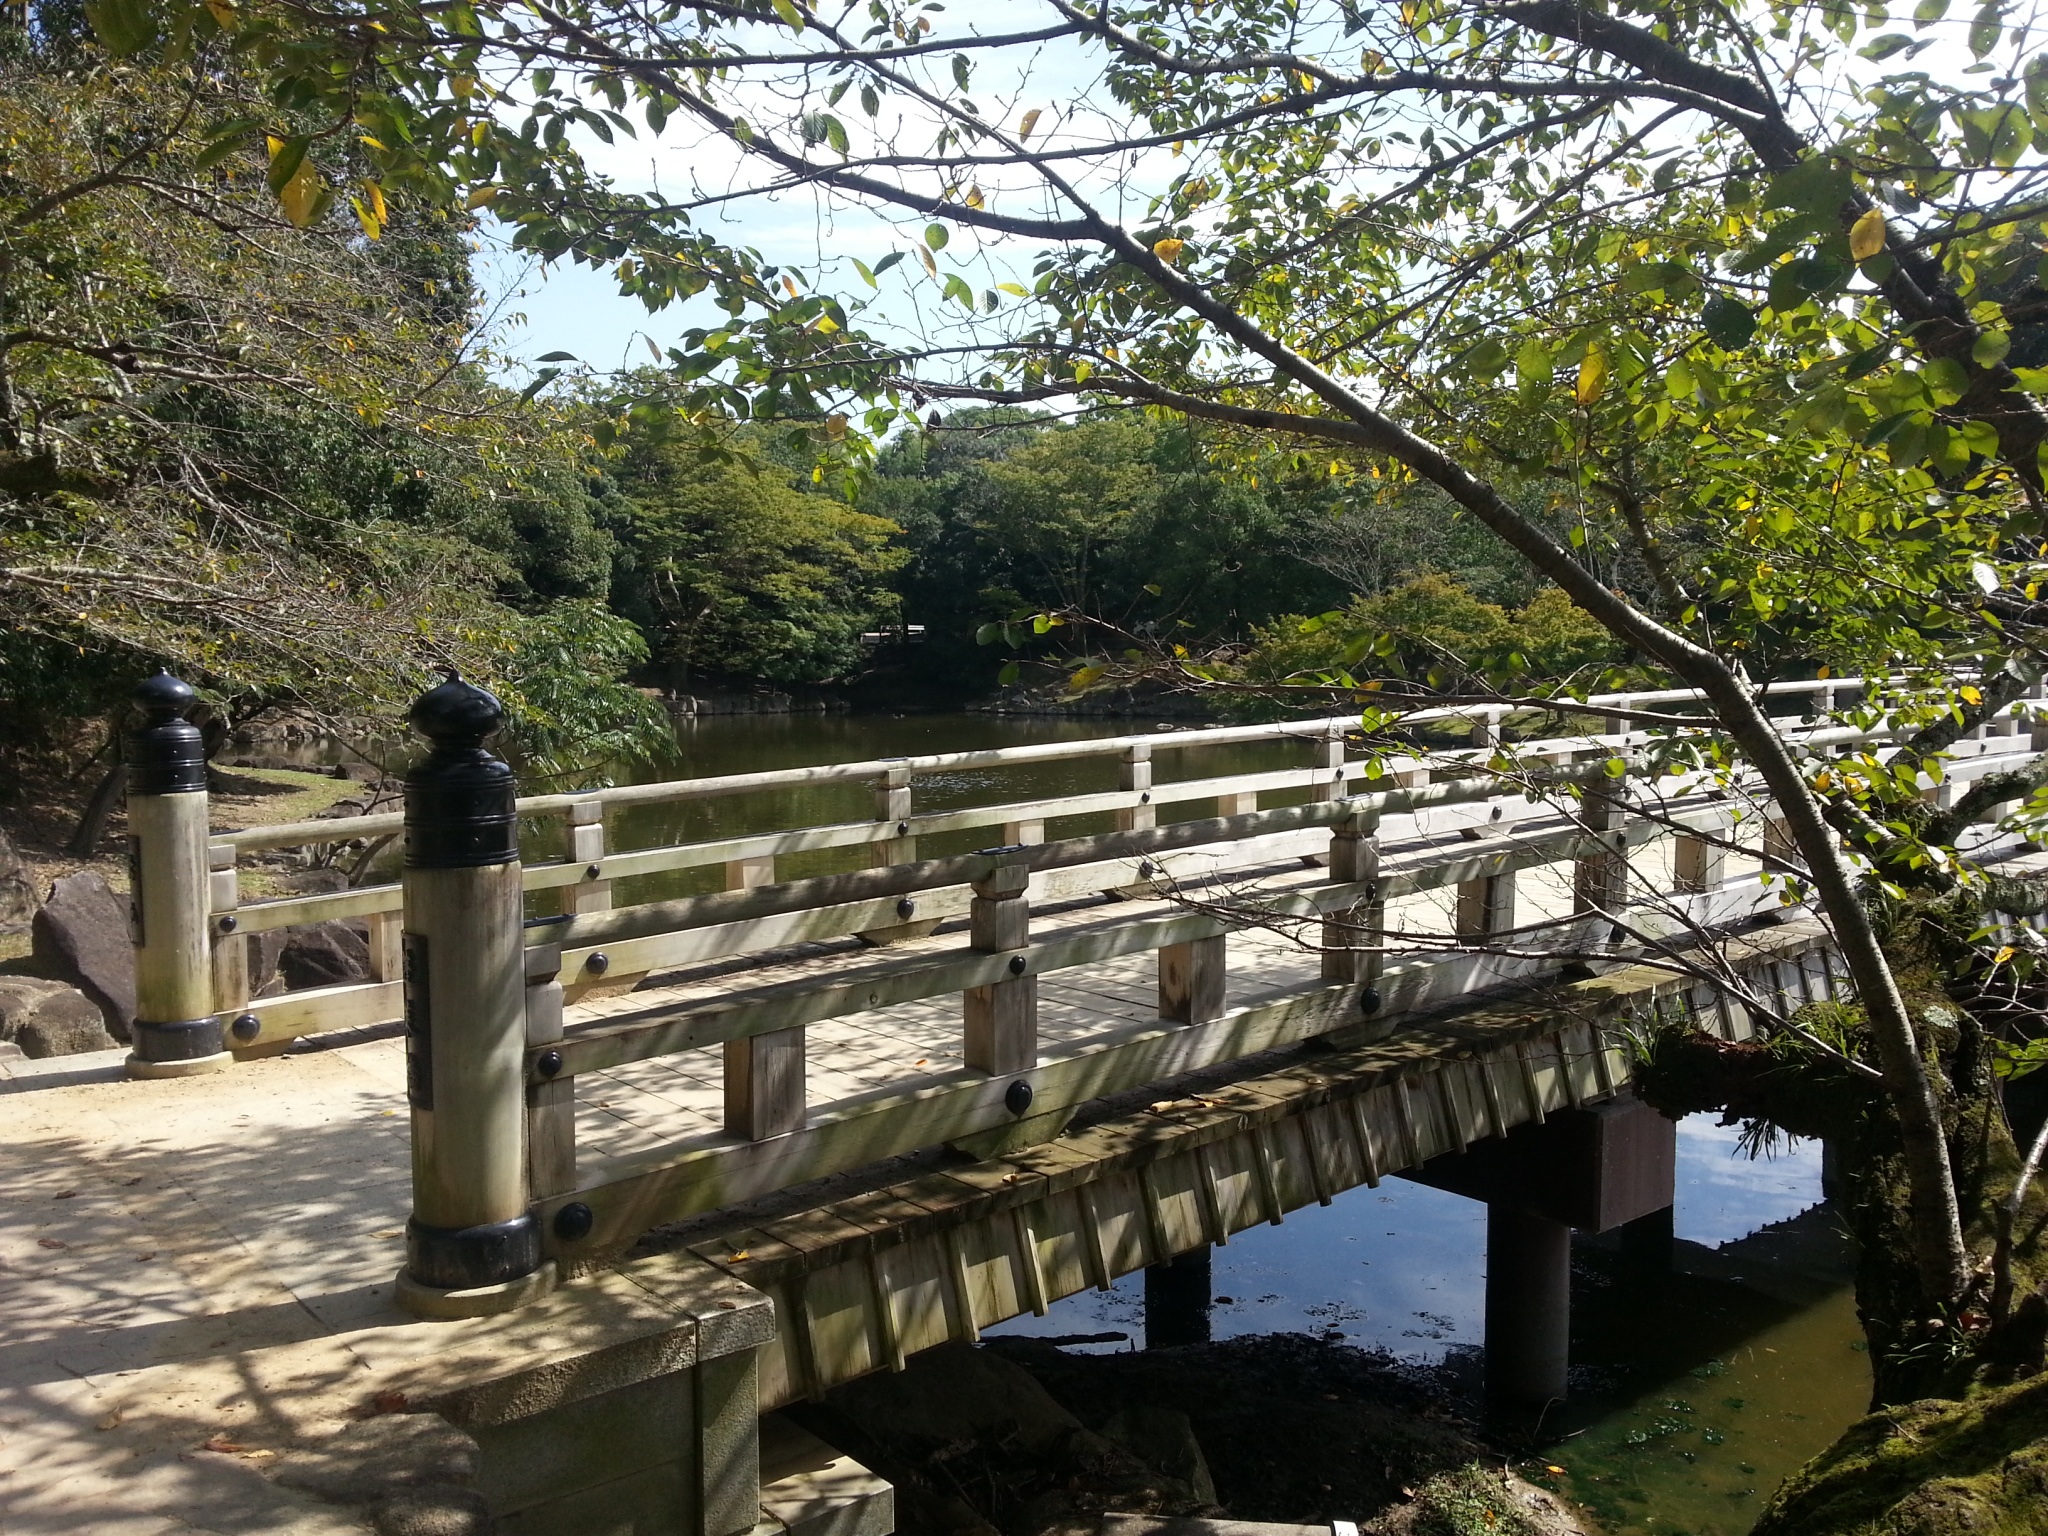
bridge, river, park, waterway, nonbuilding structure